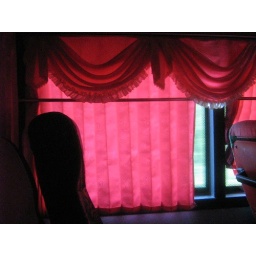
Fancy window furnishings in bus